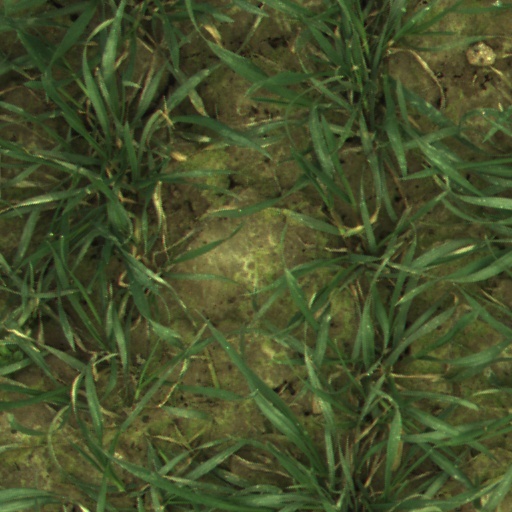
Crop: wheat